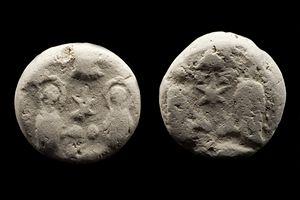
Les reliques de la grotte du Lait de la Vierge, dites autrefois « reliques du saint Laict », abrégé de « reliques de la Grotte du Lait », furent importées durant des siècles dans toute l'Europe. Par leurs propriétés, elles correspondaient un peu à l'eau de la Grotte de Lourdes de nos jours, un « souvenir » ramené d'un lieu saint, aux vertus réputées curatives, d'une grotte autrefois universellement vénérée, avant celle de Lourdes. Un texte de Laurentius Surius témoigne de l'ancienneté de cette coutume concernant la grotte du lait, où venaient prier des femmes de toute confession, juives, musulmanes et chrétiennes, d'envoyer dans toute l'Europe des tablettes et des petits pains de cette craie, terre blanche et friable, pour guérir les malades, de même qu'on les rapportait en tant que souvenir, curiosité, ou objet de dévotion.